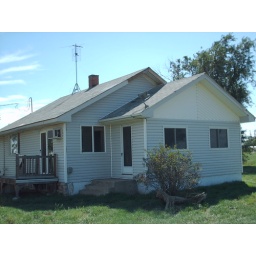
The front. The deck will be extended around and the door of the small room at the front of the house may go away.